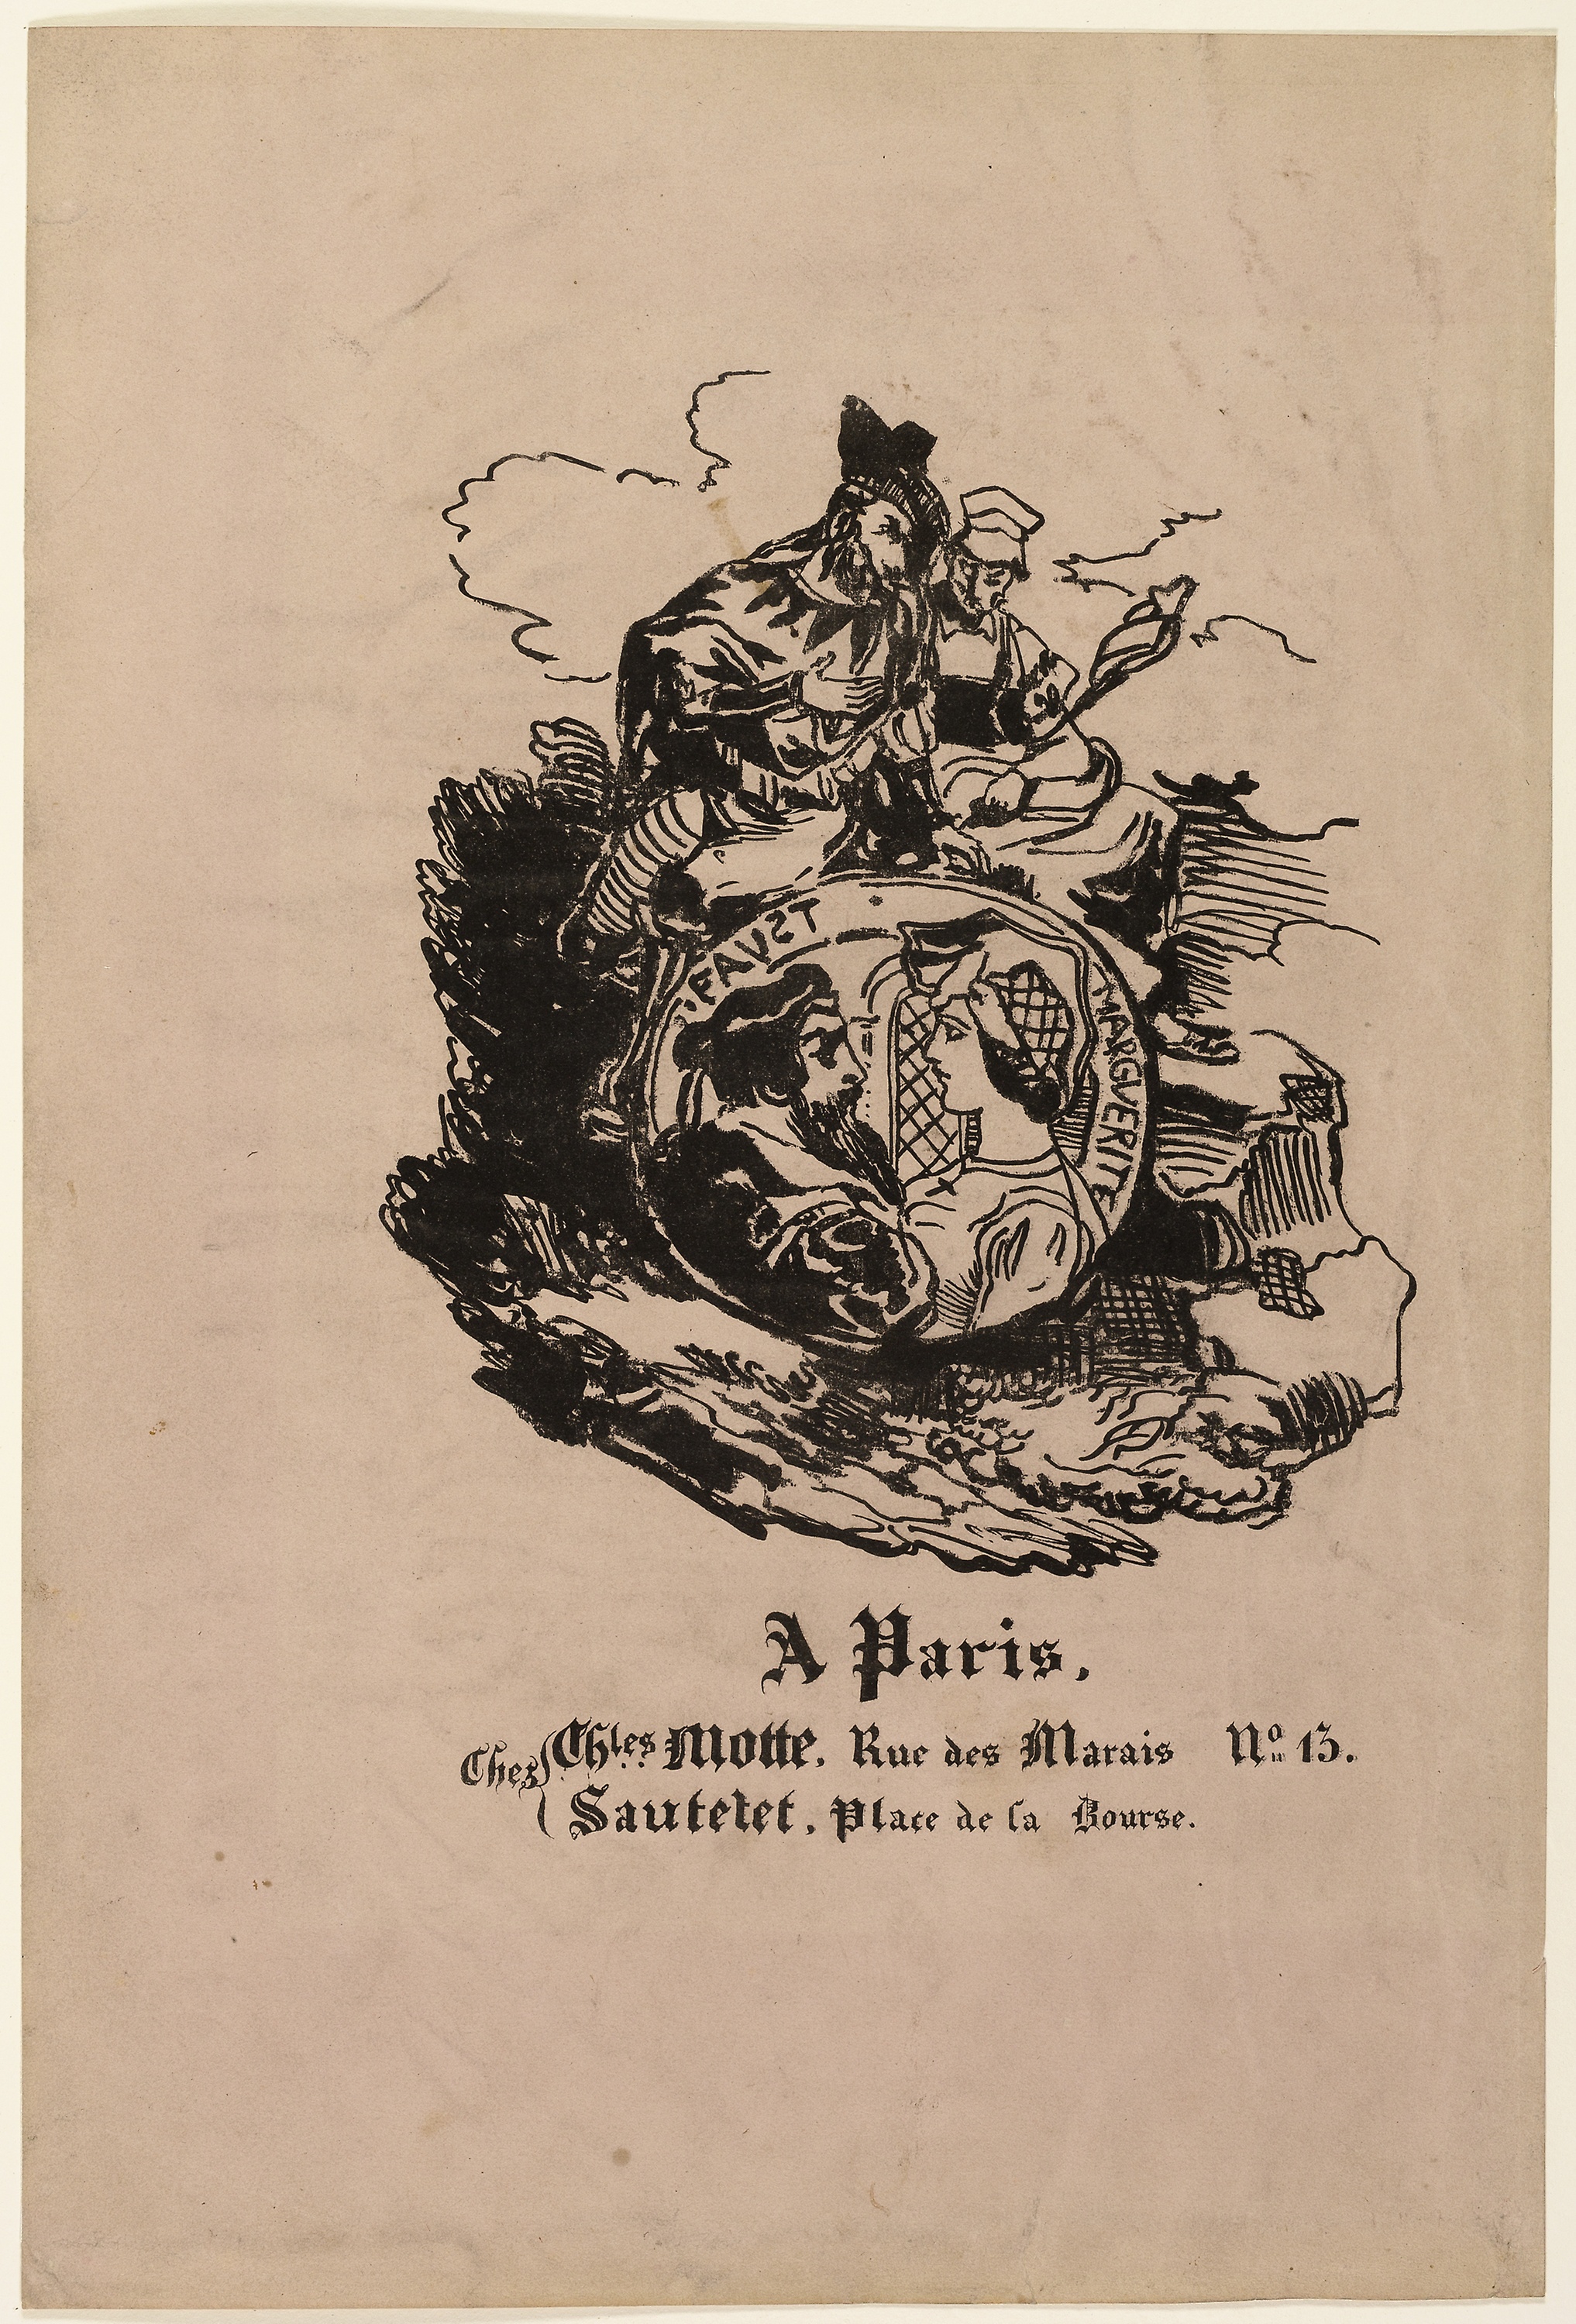
font, art, calligraphy, illustration, printmaking, visual arts, graphics